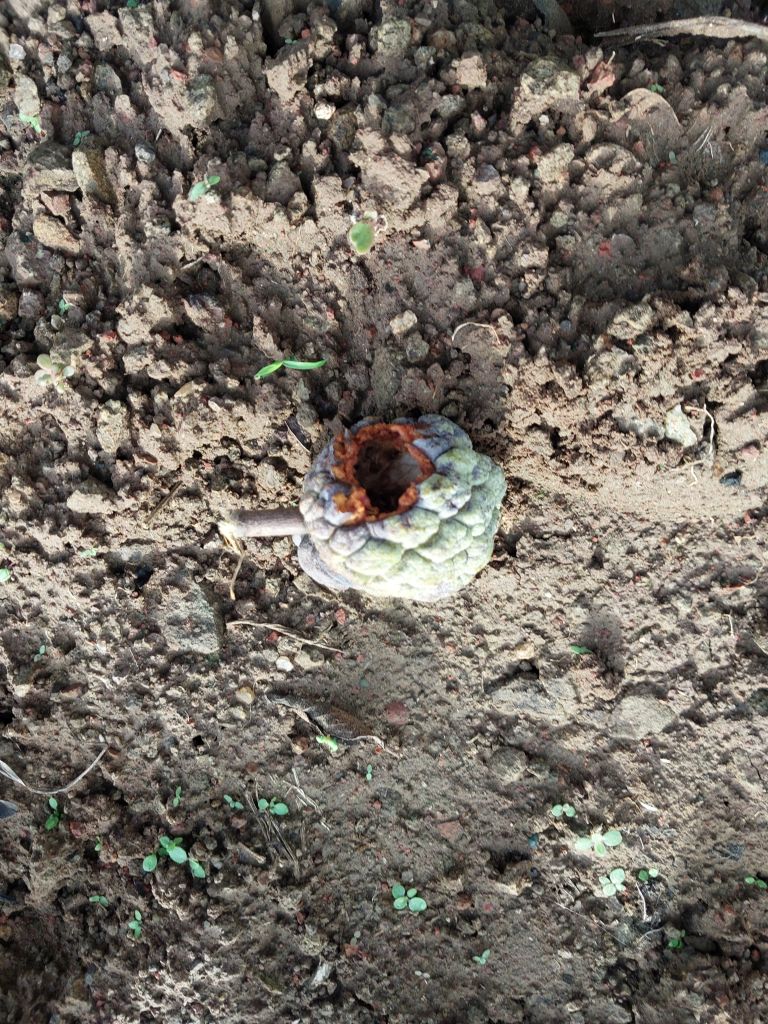
Disease label: Blank Canker